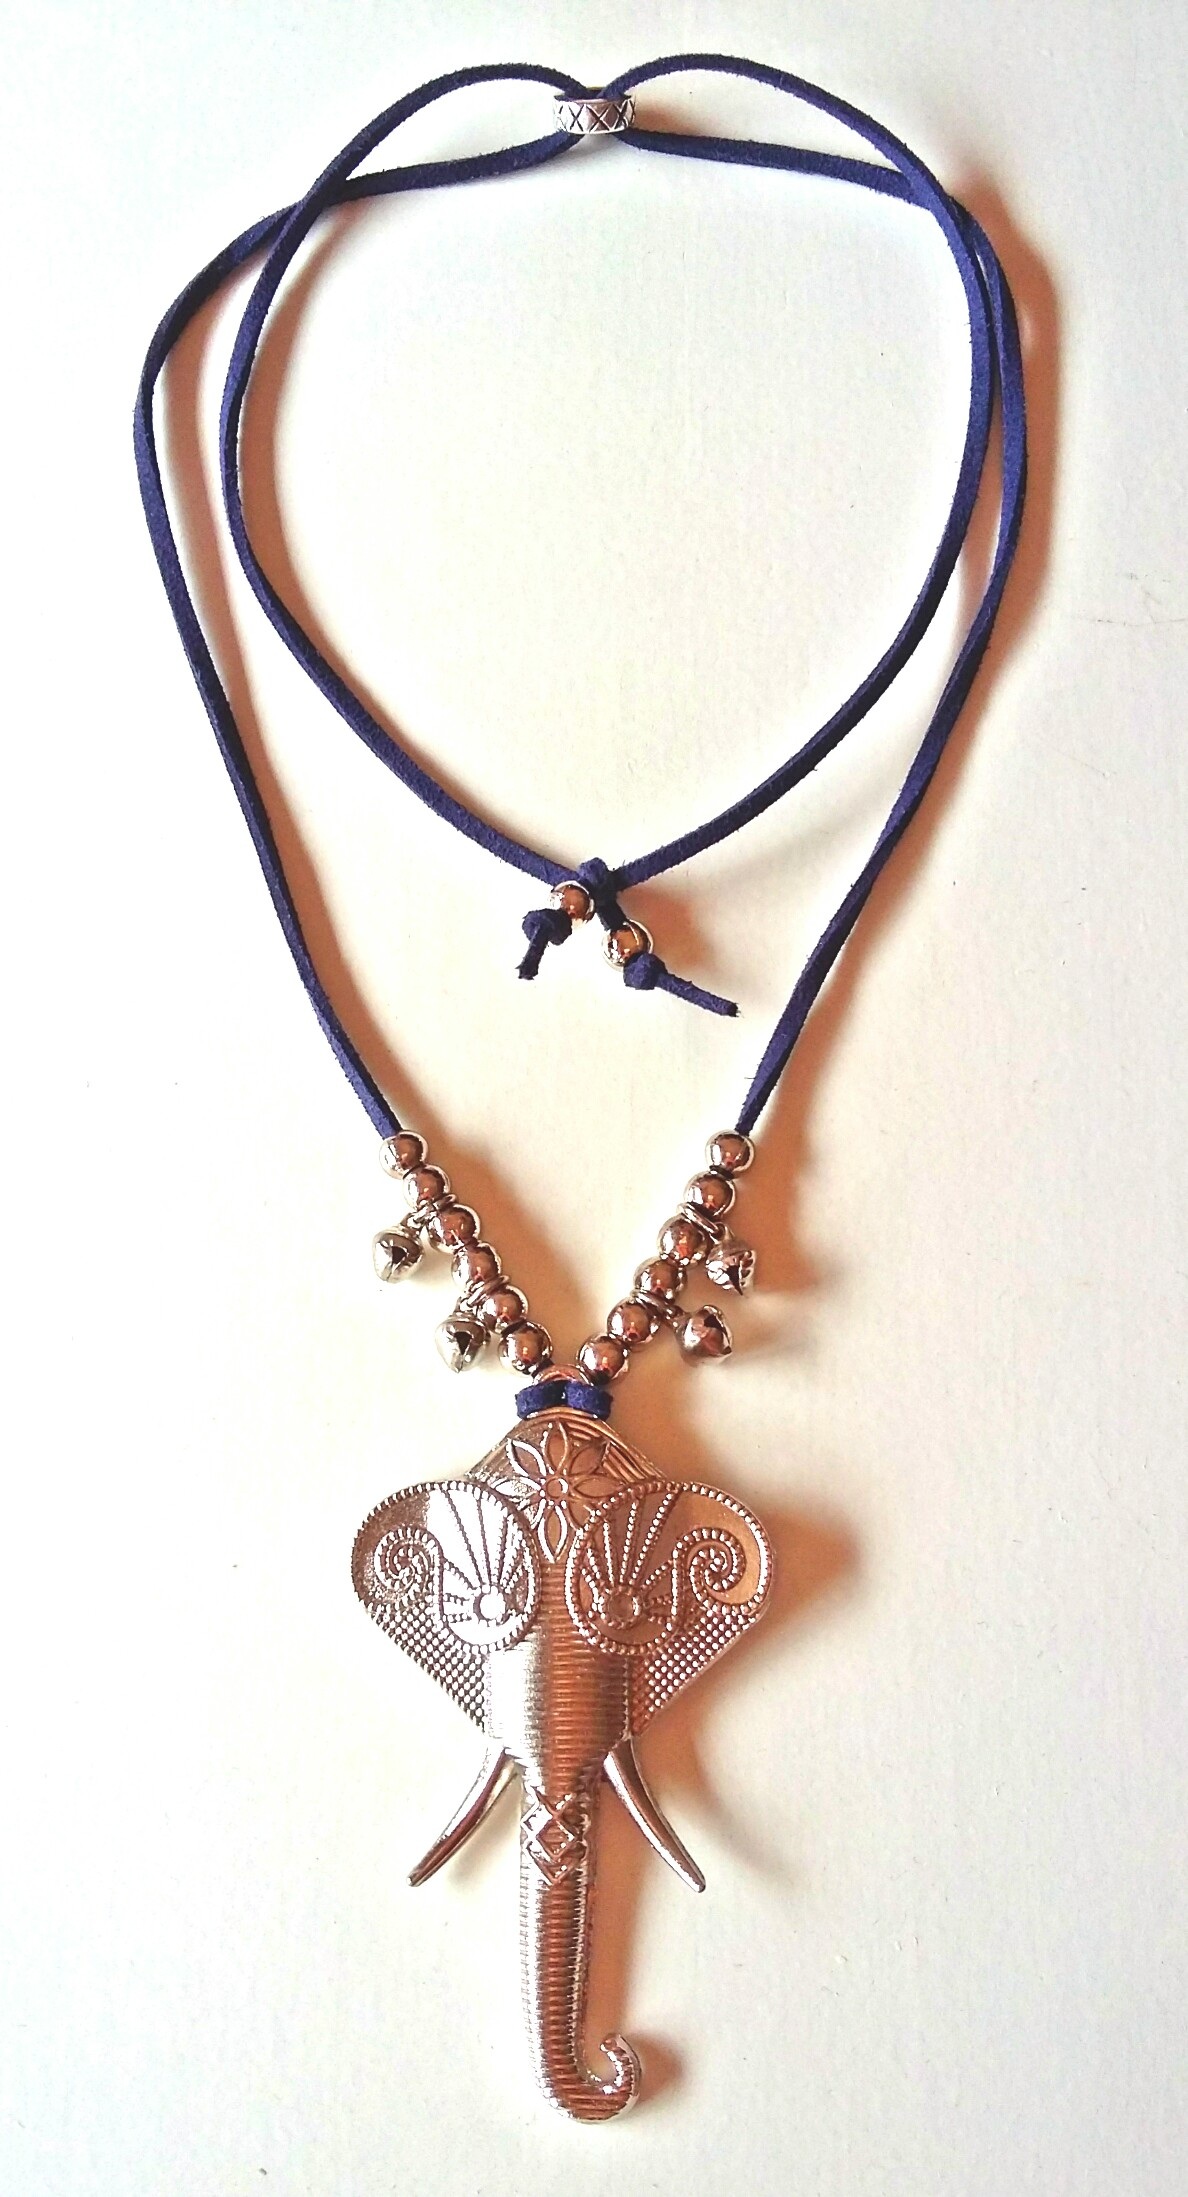
hand, chain, elephant, jewelry, necklace, jewellery, women, pendant, no neck, bijou, fashion accessory